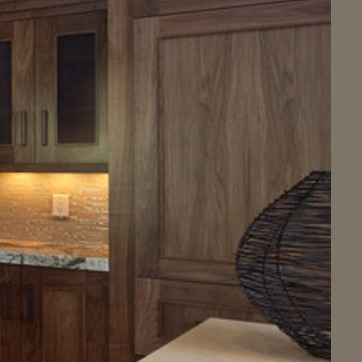
Material: wood